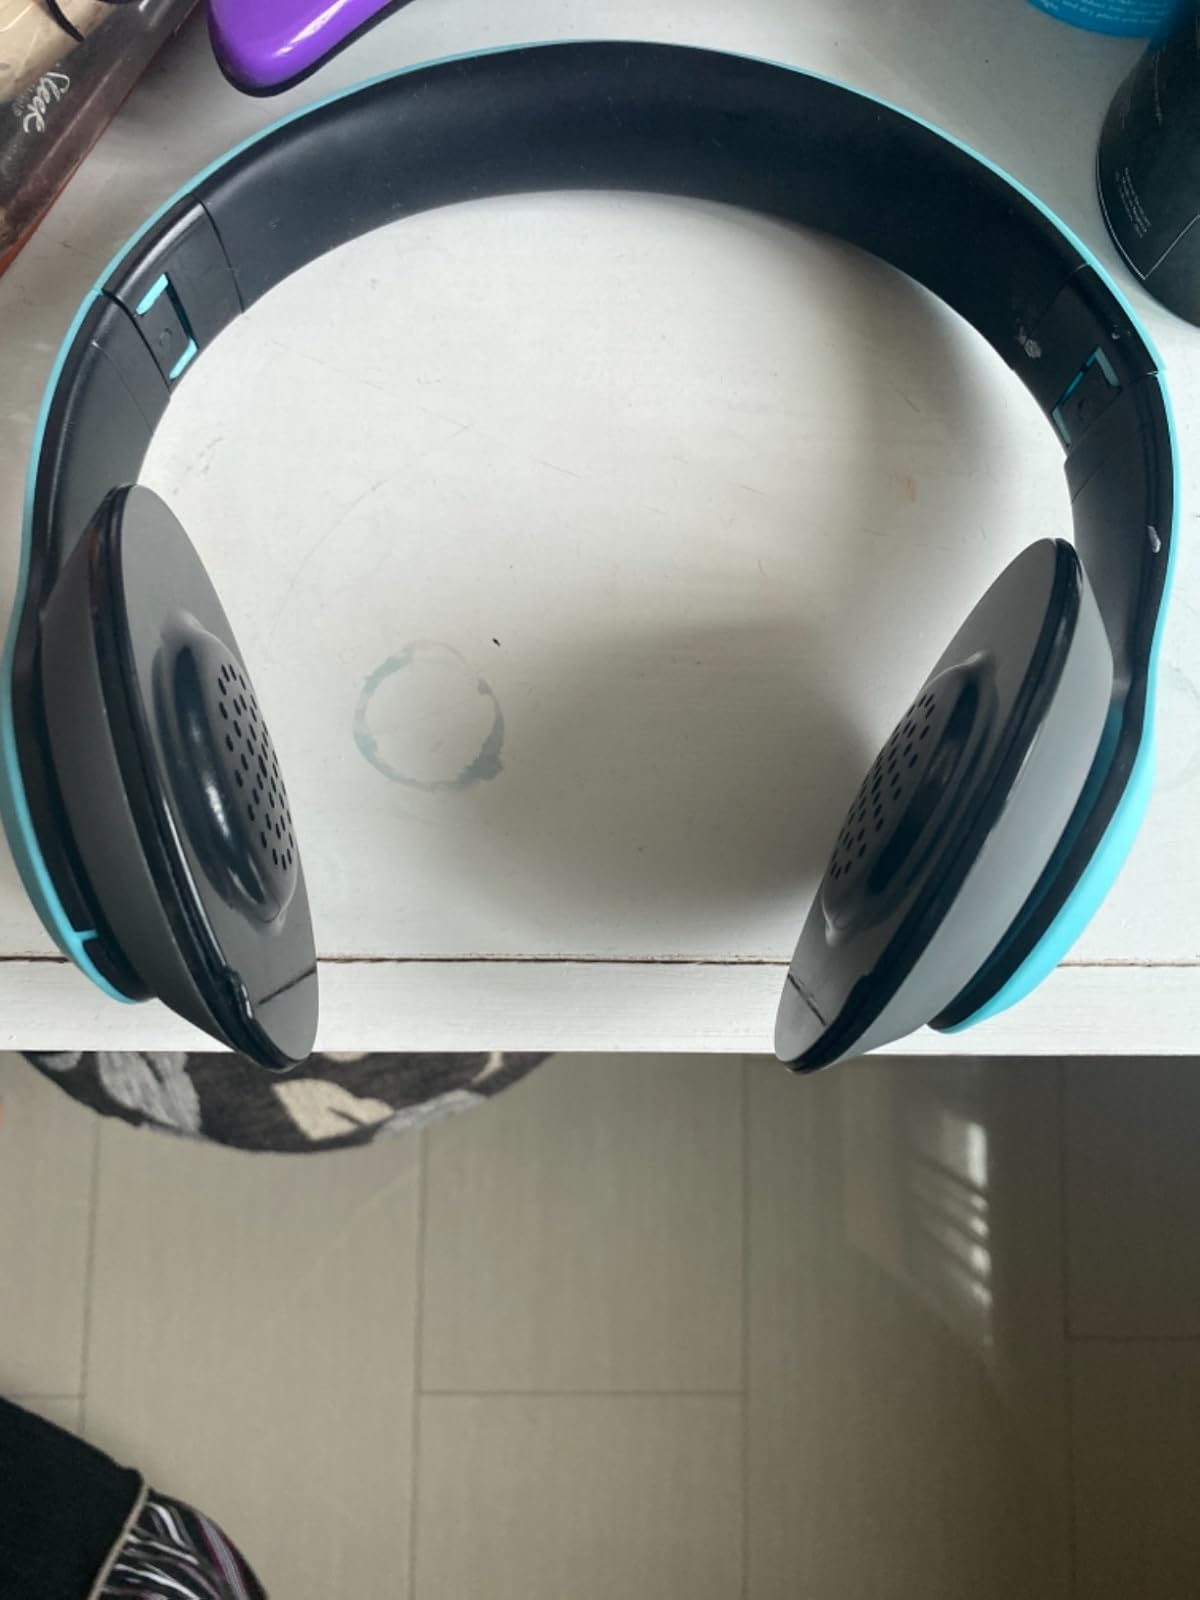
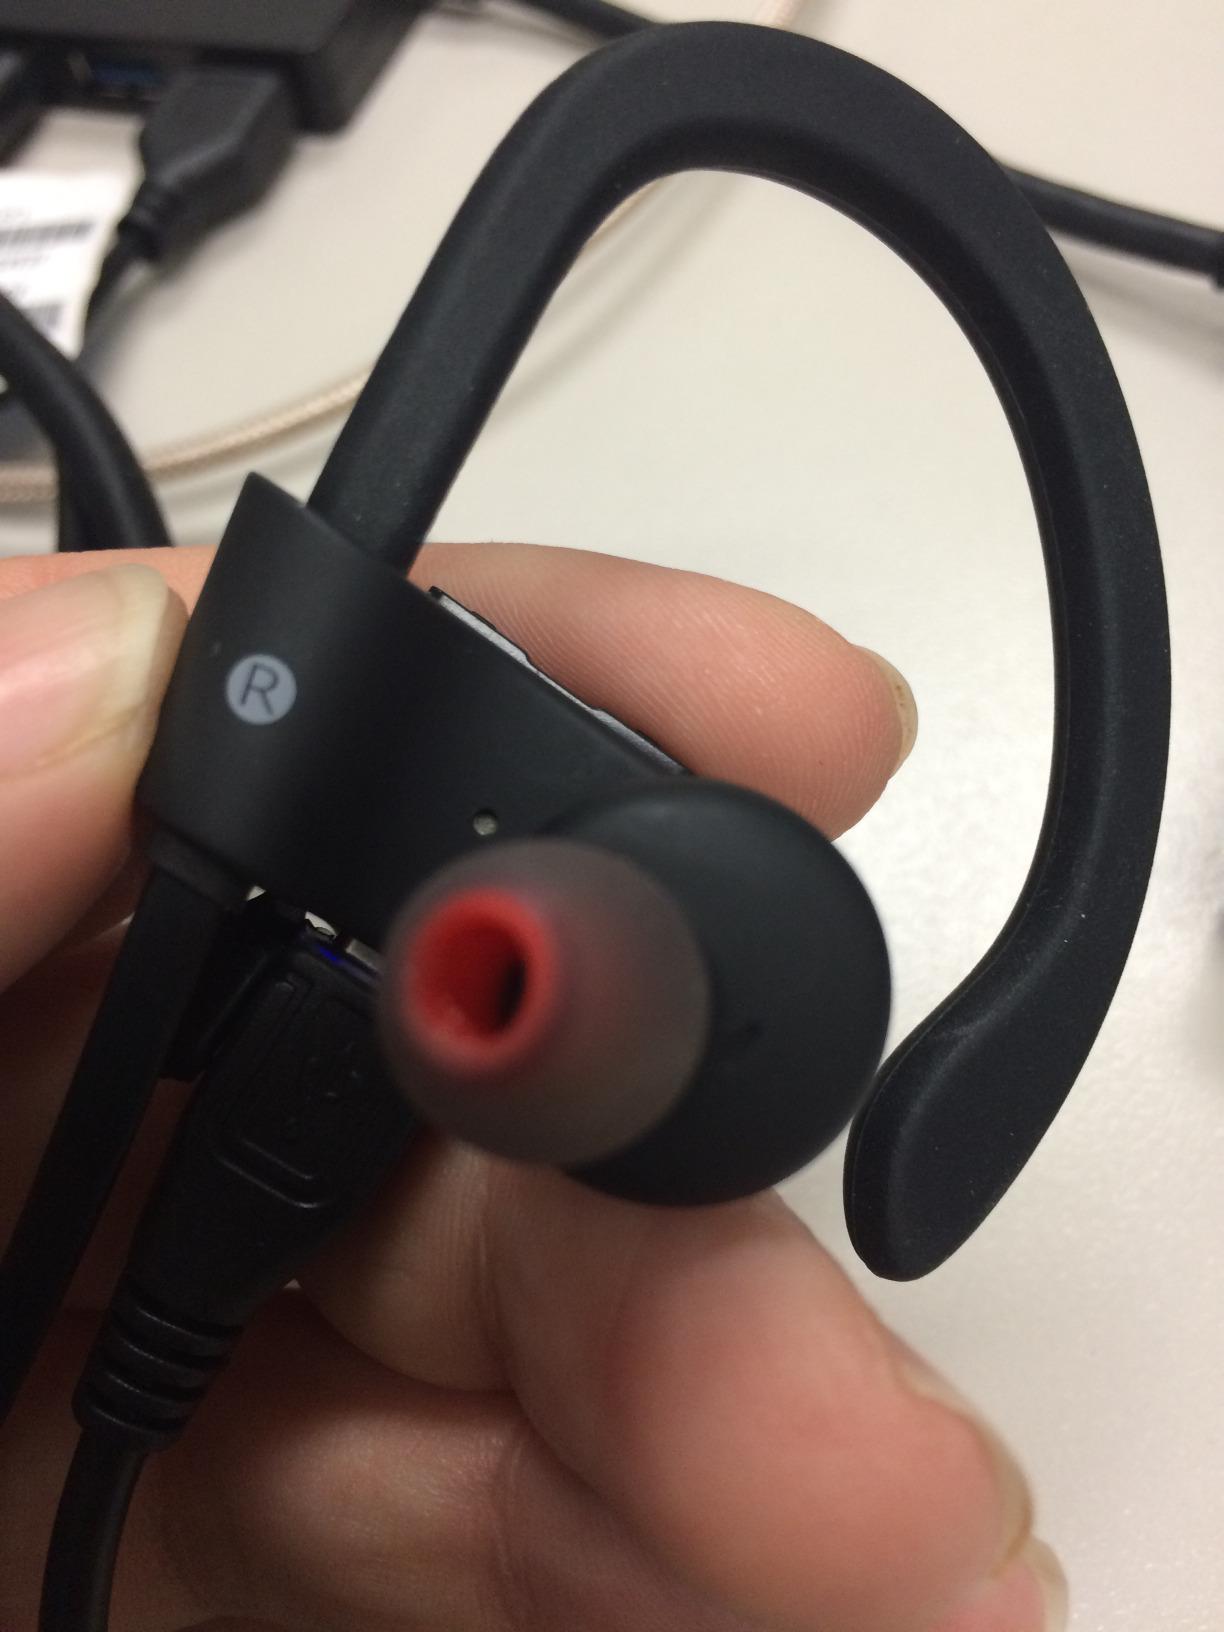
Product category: headphones
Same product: no